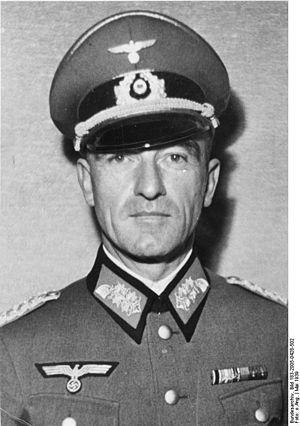
Cette page concerne les événements qui se sont produits durant l'année 1891 en Lorraine.
Eugen Müller est un général allemand de la Seconde Guerre mondiale. D’octobre 1940 jusqu'à la fin de la Seconde Guerre mondiale, il fut un haut responsable chargé des questions juridiques à l’état-major de l'armée de terre allemande.